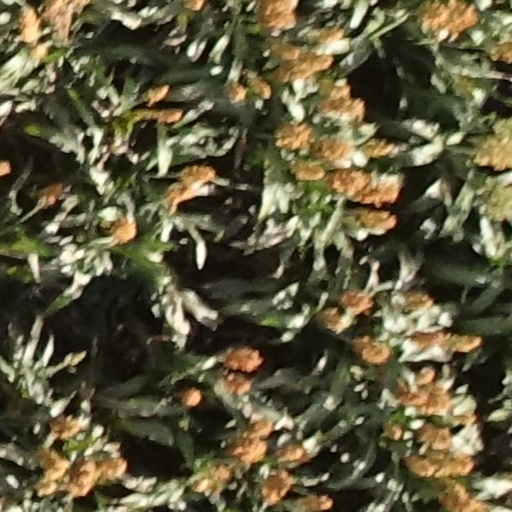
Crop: sorghum